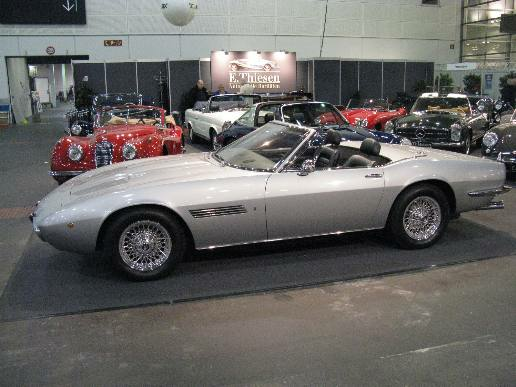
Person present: No